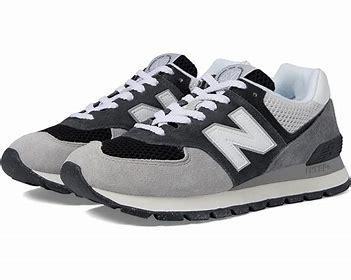
Brand: New
Model: Balance Classics